Helen Bickham

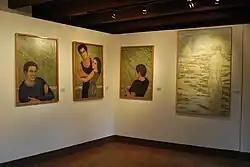
Paintings at the Valle de Bravo exhibit in 2012

Bickham has worked in a number of media including watercolor, oil, pencil, ink, lithography, engraving and paper embossing. She prefers medium to large size formats on canvas, fiberboard and museum board. She has also experimented with mixed media such as drawings over a wash and combining painting and drawing with embossing, such as with "Palomas", where the doves are embossed on to the paper, flying away from the hands of a crouched woman who is drawn most exactly. She begins and erases and moves images around the canvas until she is satisfied. She considered all of her pieces to be works in progress as long as they are in her possession and for this reason does not date her work.